Flag of the United Arab Emirates

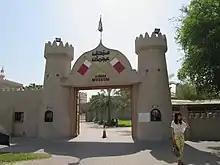
Ajman flags painted at the Ajman Museum.

The flags of Ajman and Dubai are identical. They are both plain red with a white bar at the hoist, i.e. closest to the flag staff. The flag is known as the White Red Halved and was adopted as an alternative to the Sharjah and Ras Al Khaimah White Pierced Red by the Emirate of Dubai and Ajman to distinguish their authority from the Al Qawasim in defiance of the bonds of the 1820 General Maritime Treaty with the British. To the British, this flag was titled as Trucial Coast Flag No.1 and Abu Dhabi and Umm Al Quwain were also expected to adopt it. According to the treaty, in times of war a full red flag would be used by the Bani Yas (Abu Dhabi and Dubai) and a full white flag by Ajman.